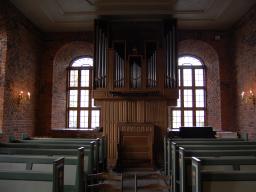
Label: Background_without_leaves